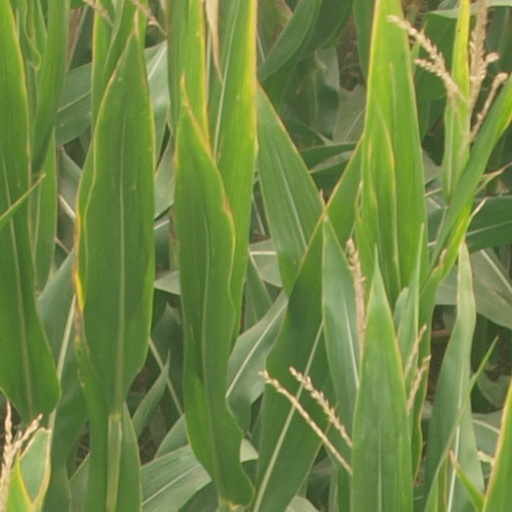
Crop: maize; corn